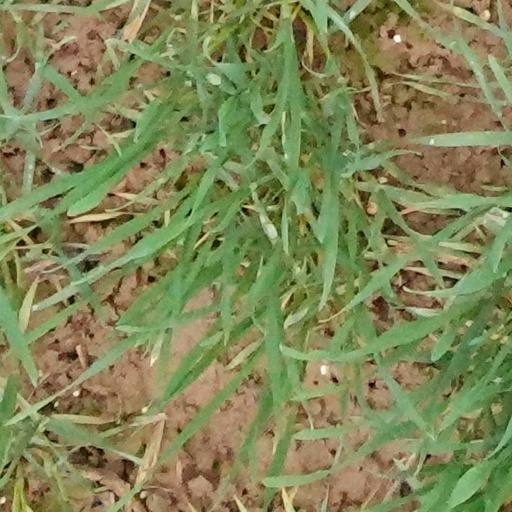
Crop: wheat